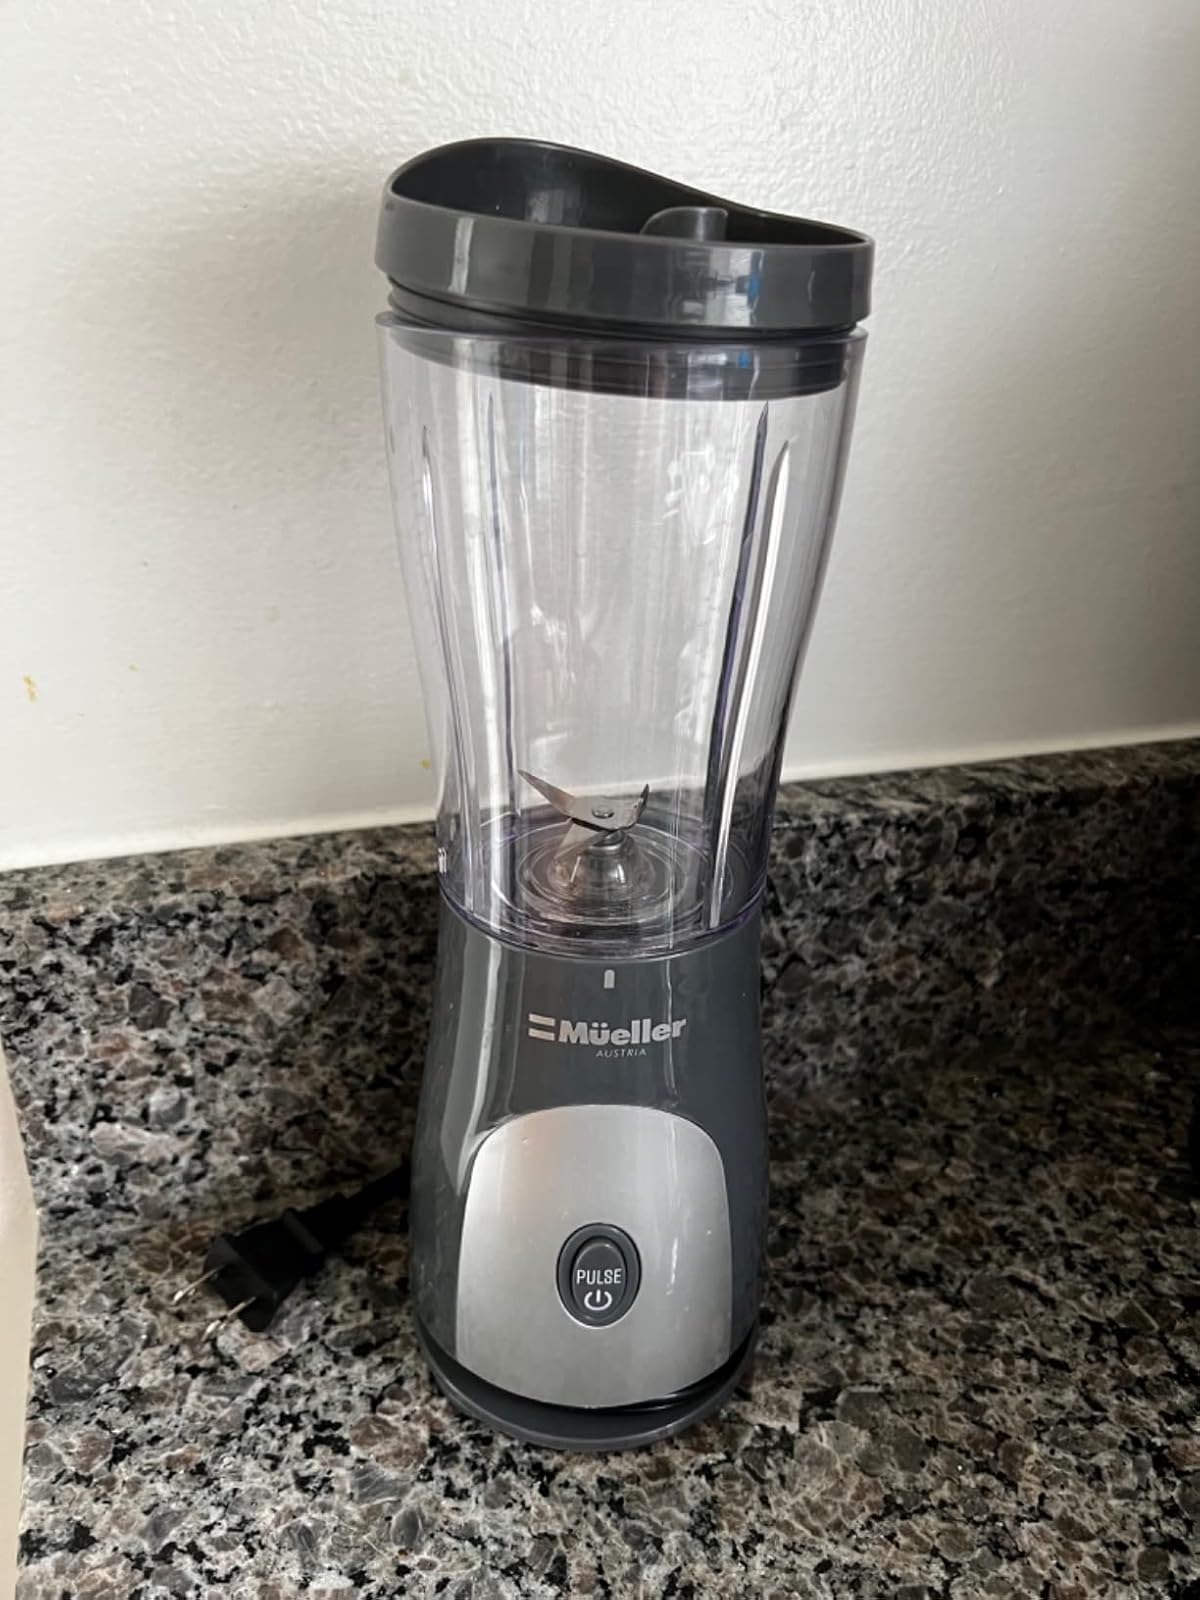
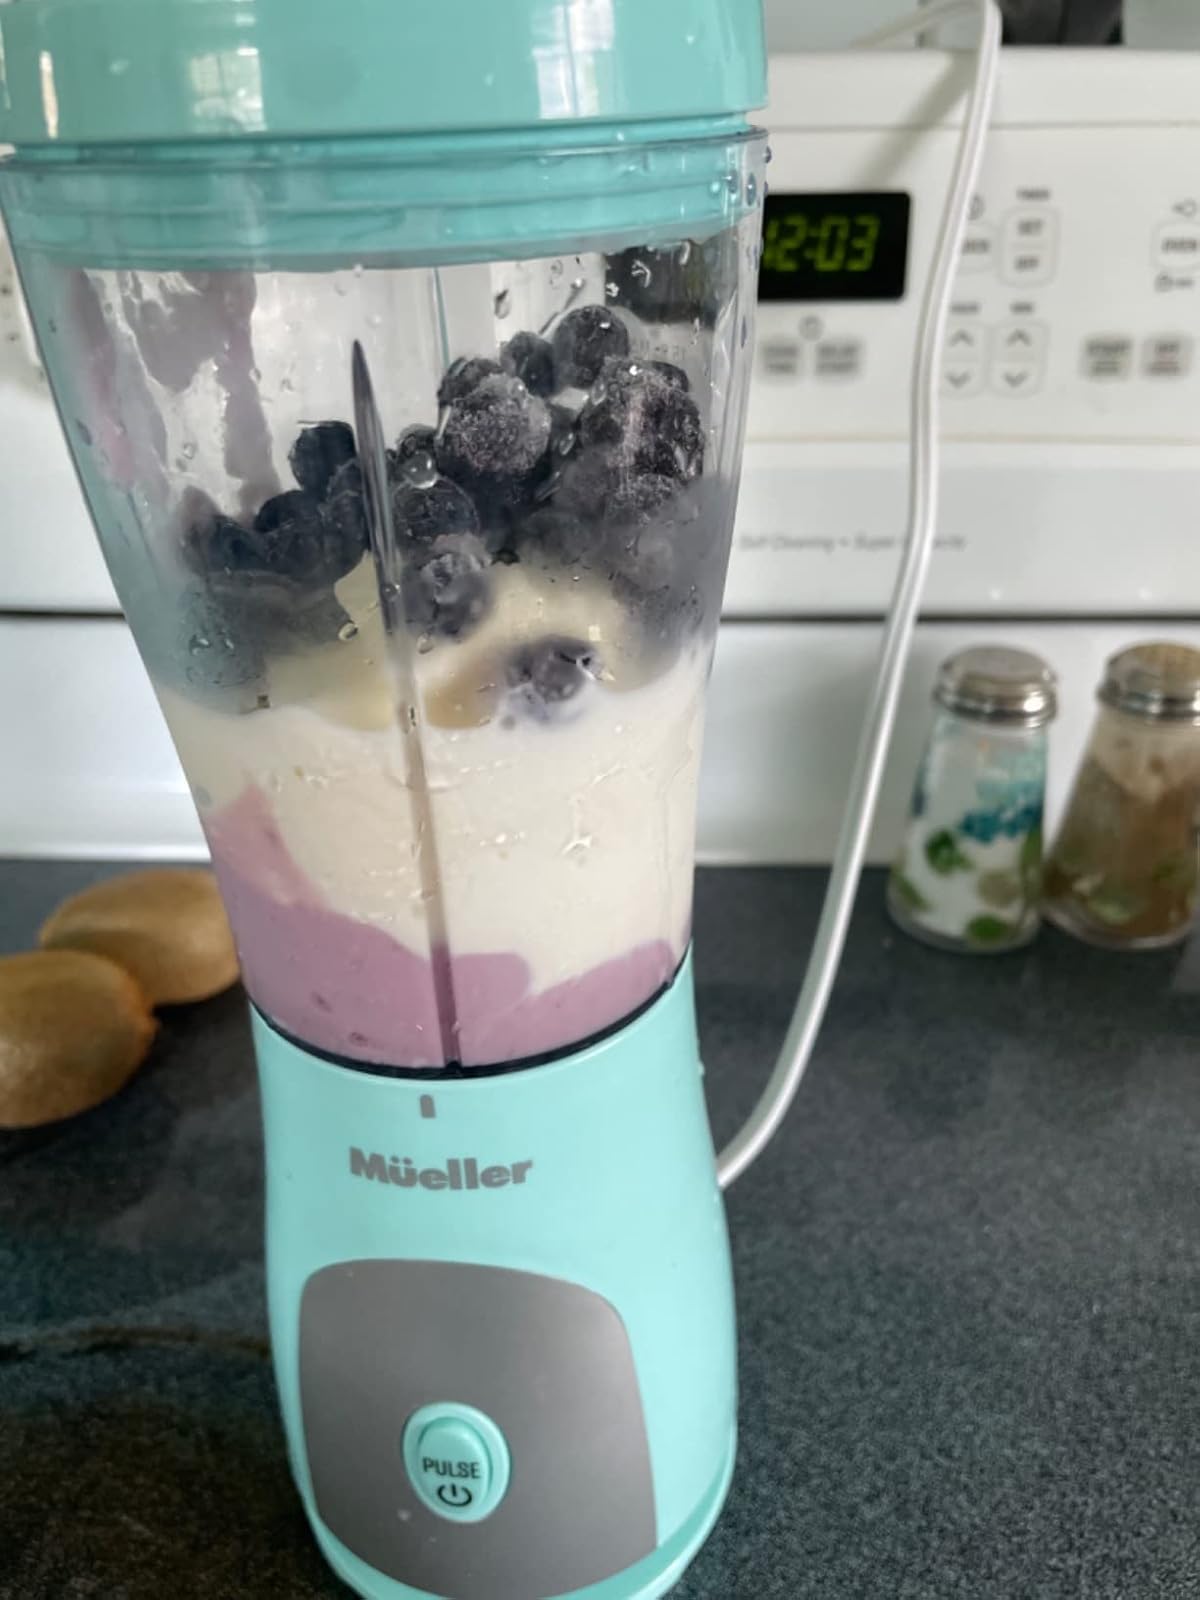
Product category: items_blender
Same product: no